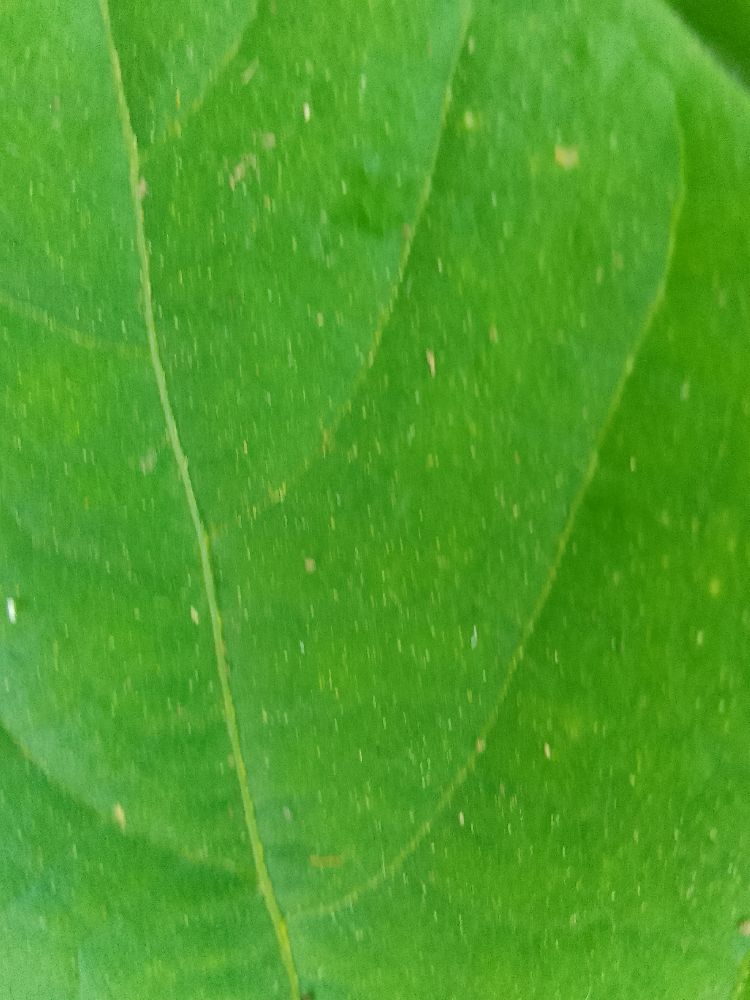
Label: healthy